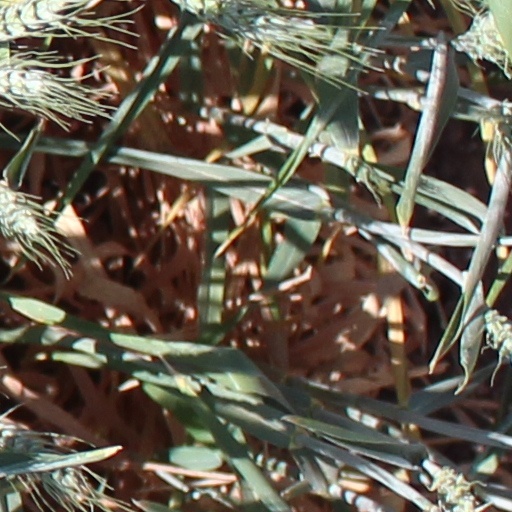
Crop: wheat